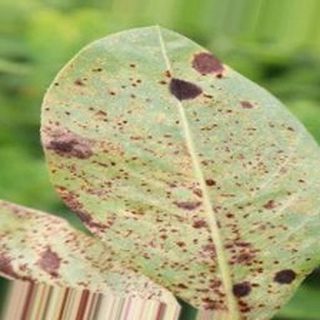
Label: groundnut_rust